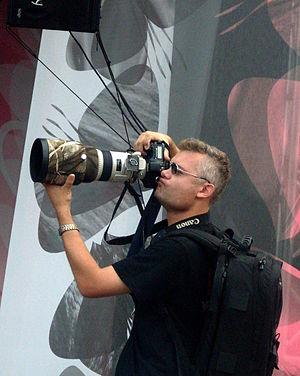
Les paparazzis sont des photographes de presse qui ont pour domaine de prédilection la vie privée des célébrités pour la presse people : en France, Closer, Gala, Paris Match, Voici, etc.